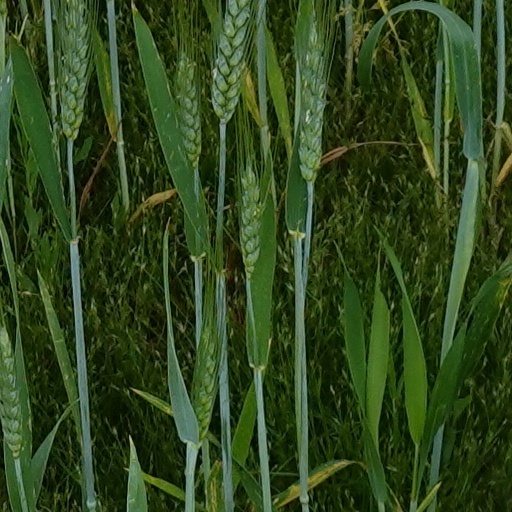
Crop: wheat